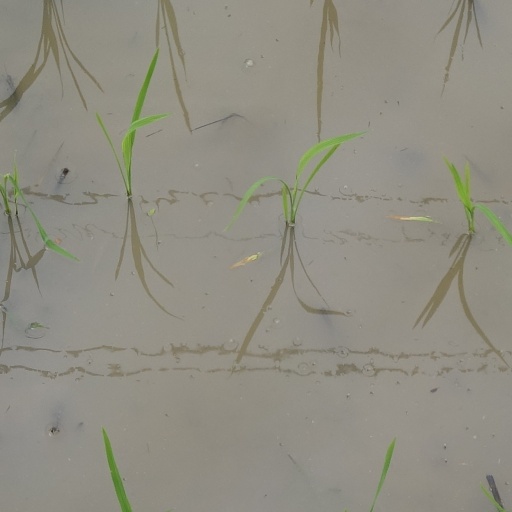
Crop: rice